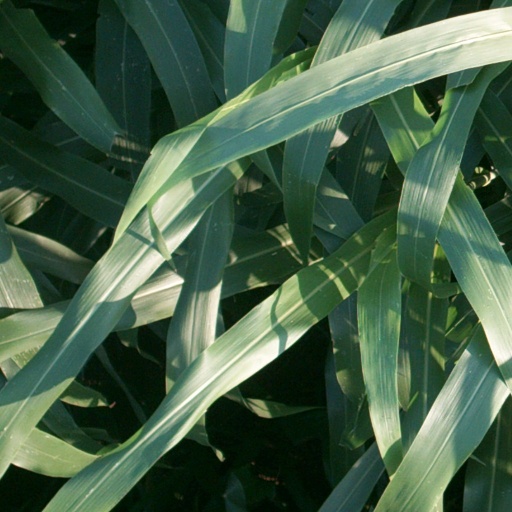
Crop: sorghum